Augustus, Grand Duke of Oldenburg

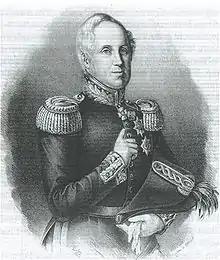

Augustus I or Paul Frederick Augustus (13 July 178327 February 1853) was the reigning Grand Duke of Oldenburg from 1829 to 1853.